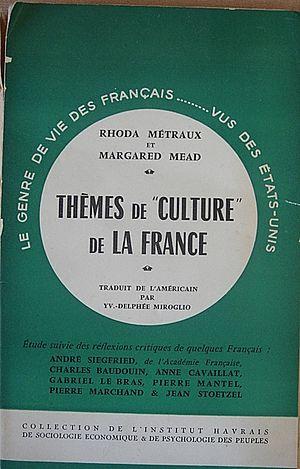
La culture française recouvre d'abord l'ensemble des pratiques culturelles qui se trouvent sur le territoire français. Marquée par sa diversité, sa richesse, notamment grâce à ses différentes régions, aux emprunts à d'autres peuples, ainsi que par sa diffusion et son influence à travers le monde, elle connaît sur de nombreux plans une réputation internationale.
Margaret Mead est une anthropologue américaine.